Per August Ölander

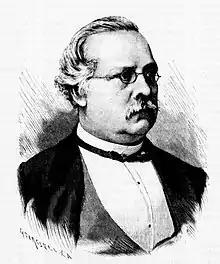
Per August Ölander (1886)

Per August Ölander (1824–1886) was a Swedish composer. He is mainly remembered for his opera "Blenda".